Pilates

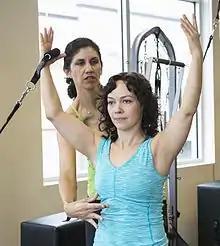
Pilates teacher using verbal and tactile feedback to ensure proper form

A systematic review of Pilates in 2012 examined its literature to form a consensus description of it, and found it could be described as "a mind-body exercise that requires core stability, strength, and flexibility, and attention to muscle control, posture, and breathing".